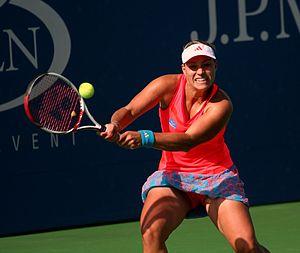
Angelique Kerber, née le 18 janvier 1988 à Brême, est une joueuse de tennis professionnelle allemande.